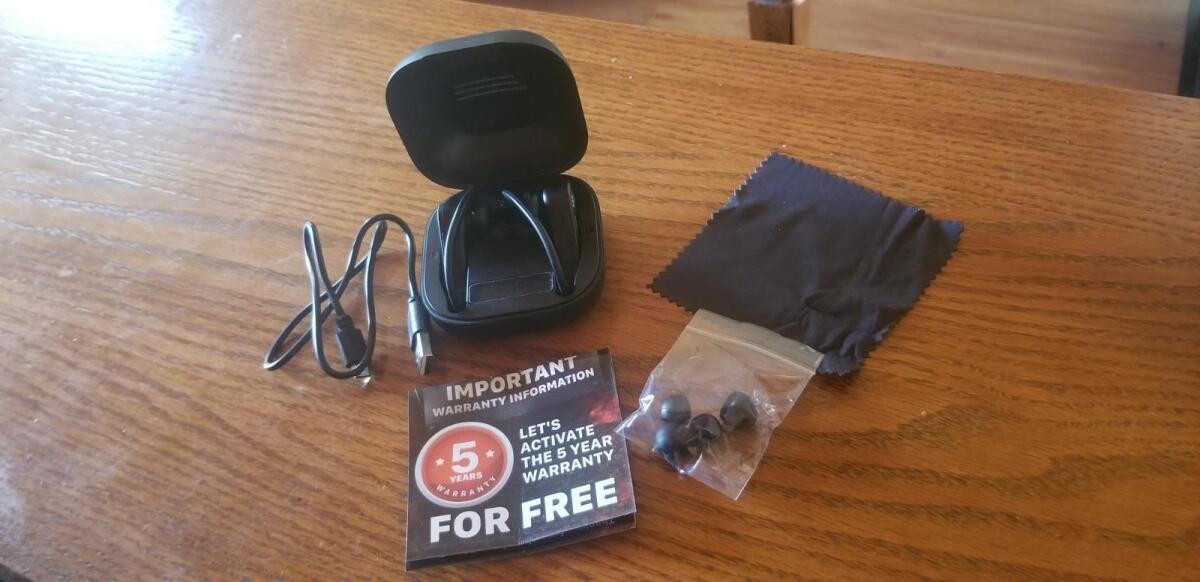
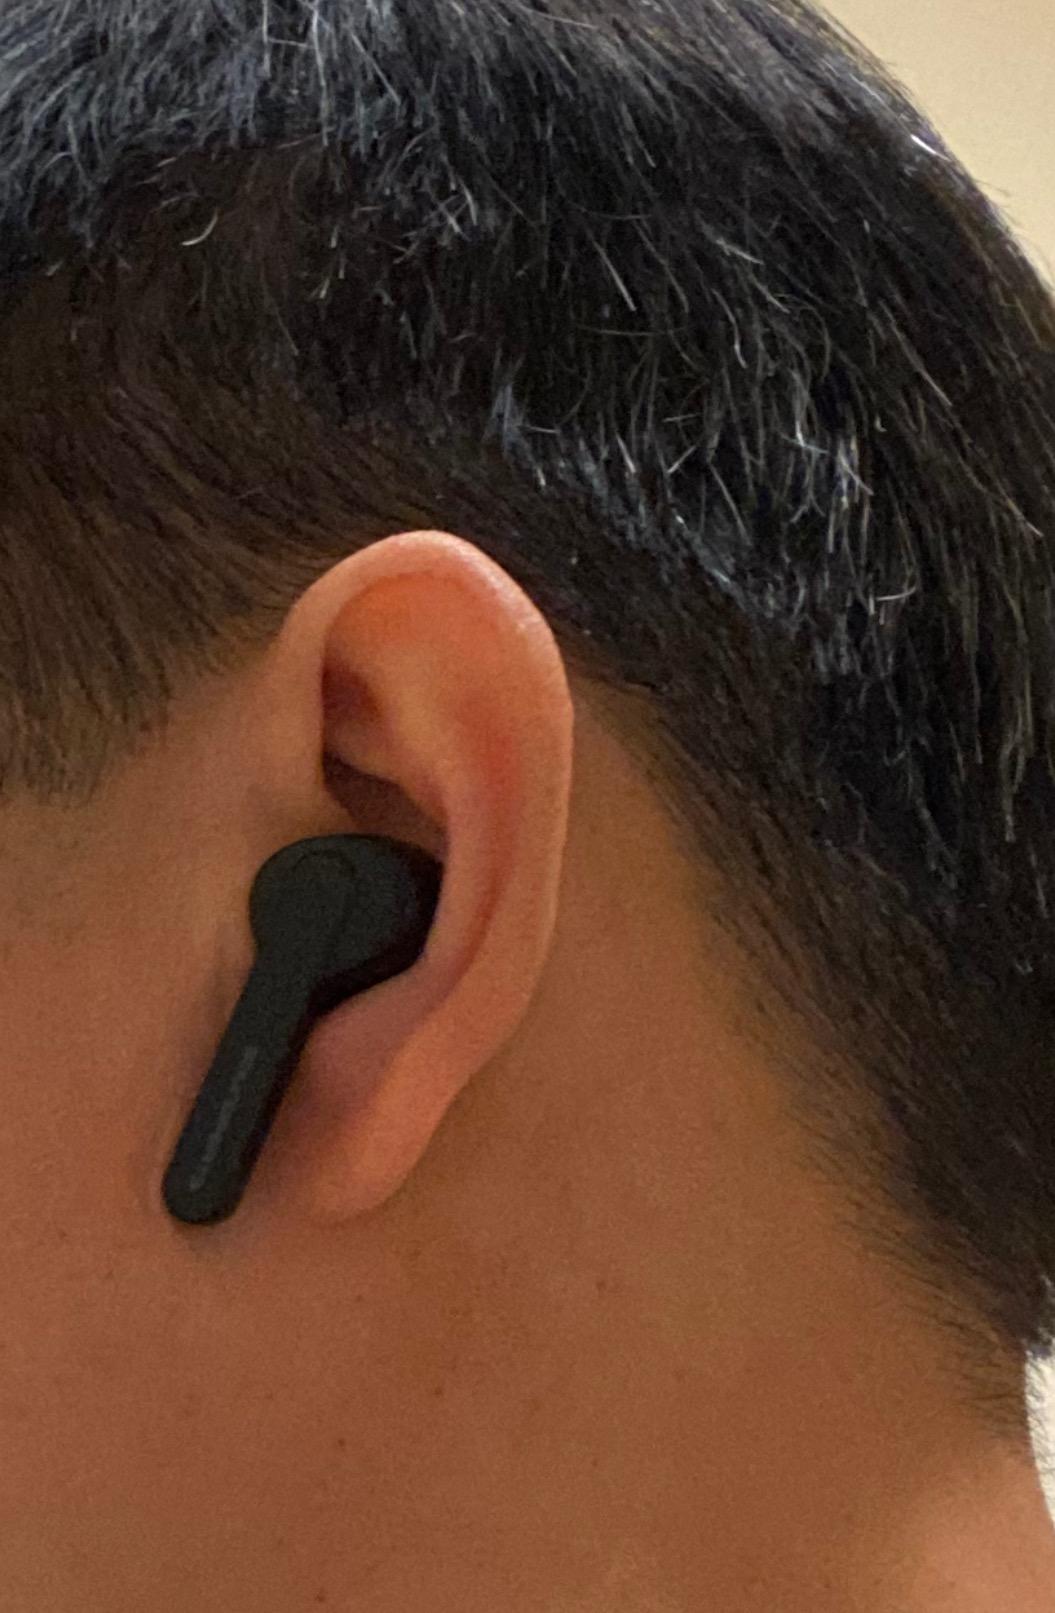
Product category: earbuds
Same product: no